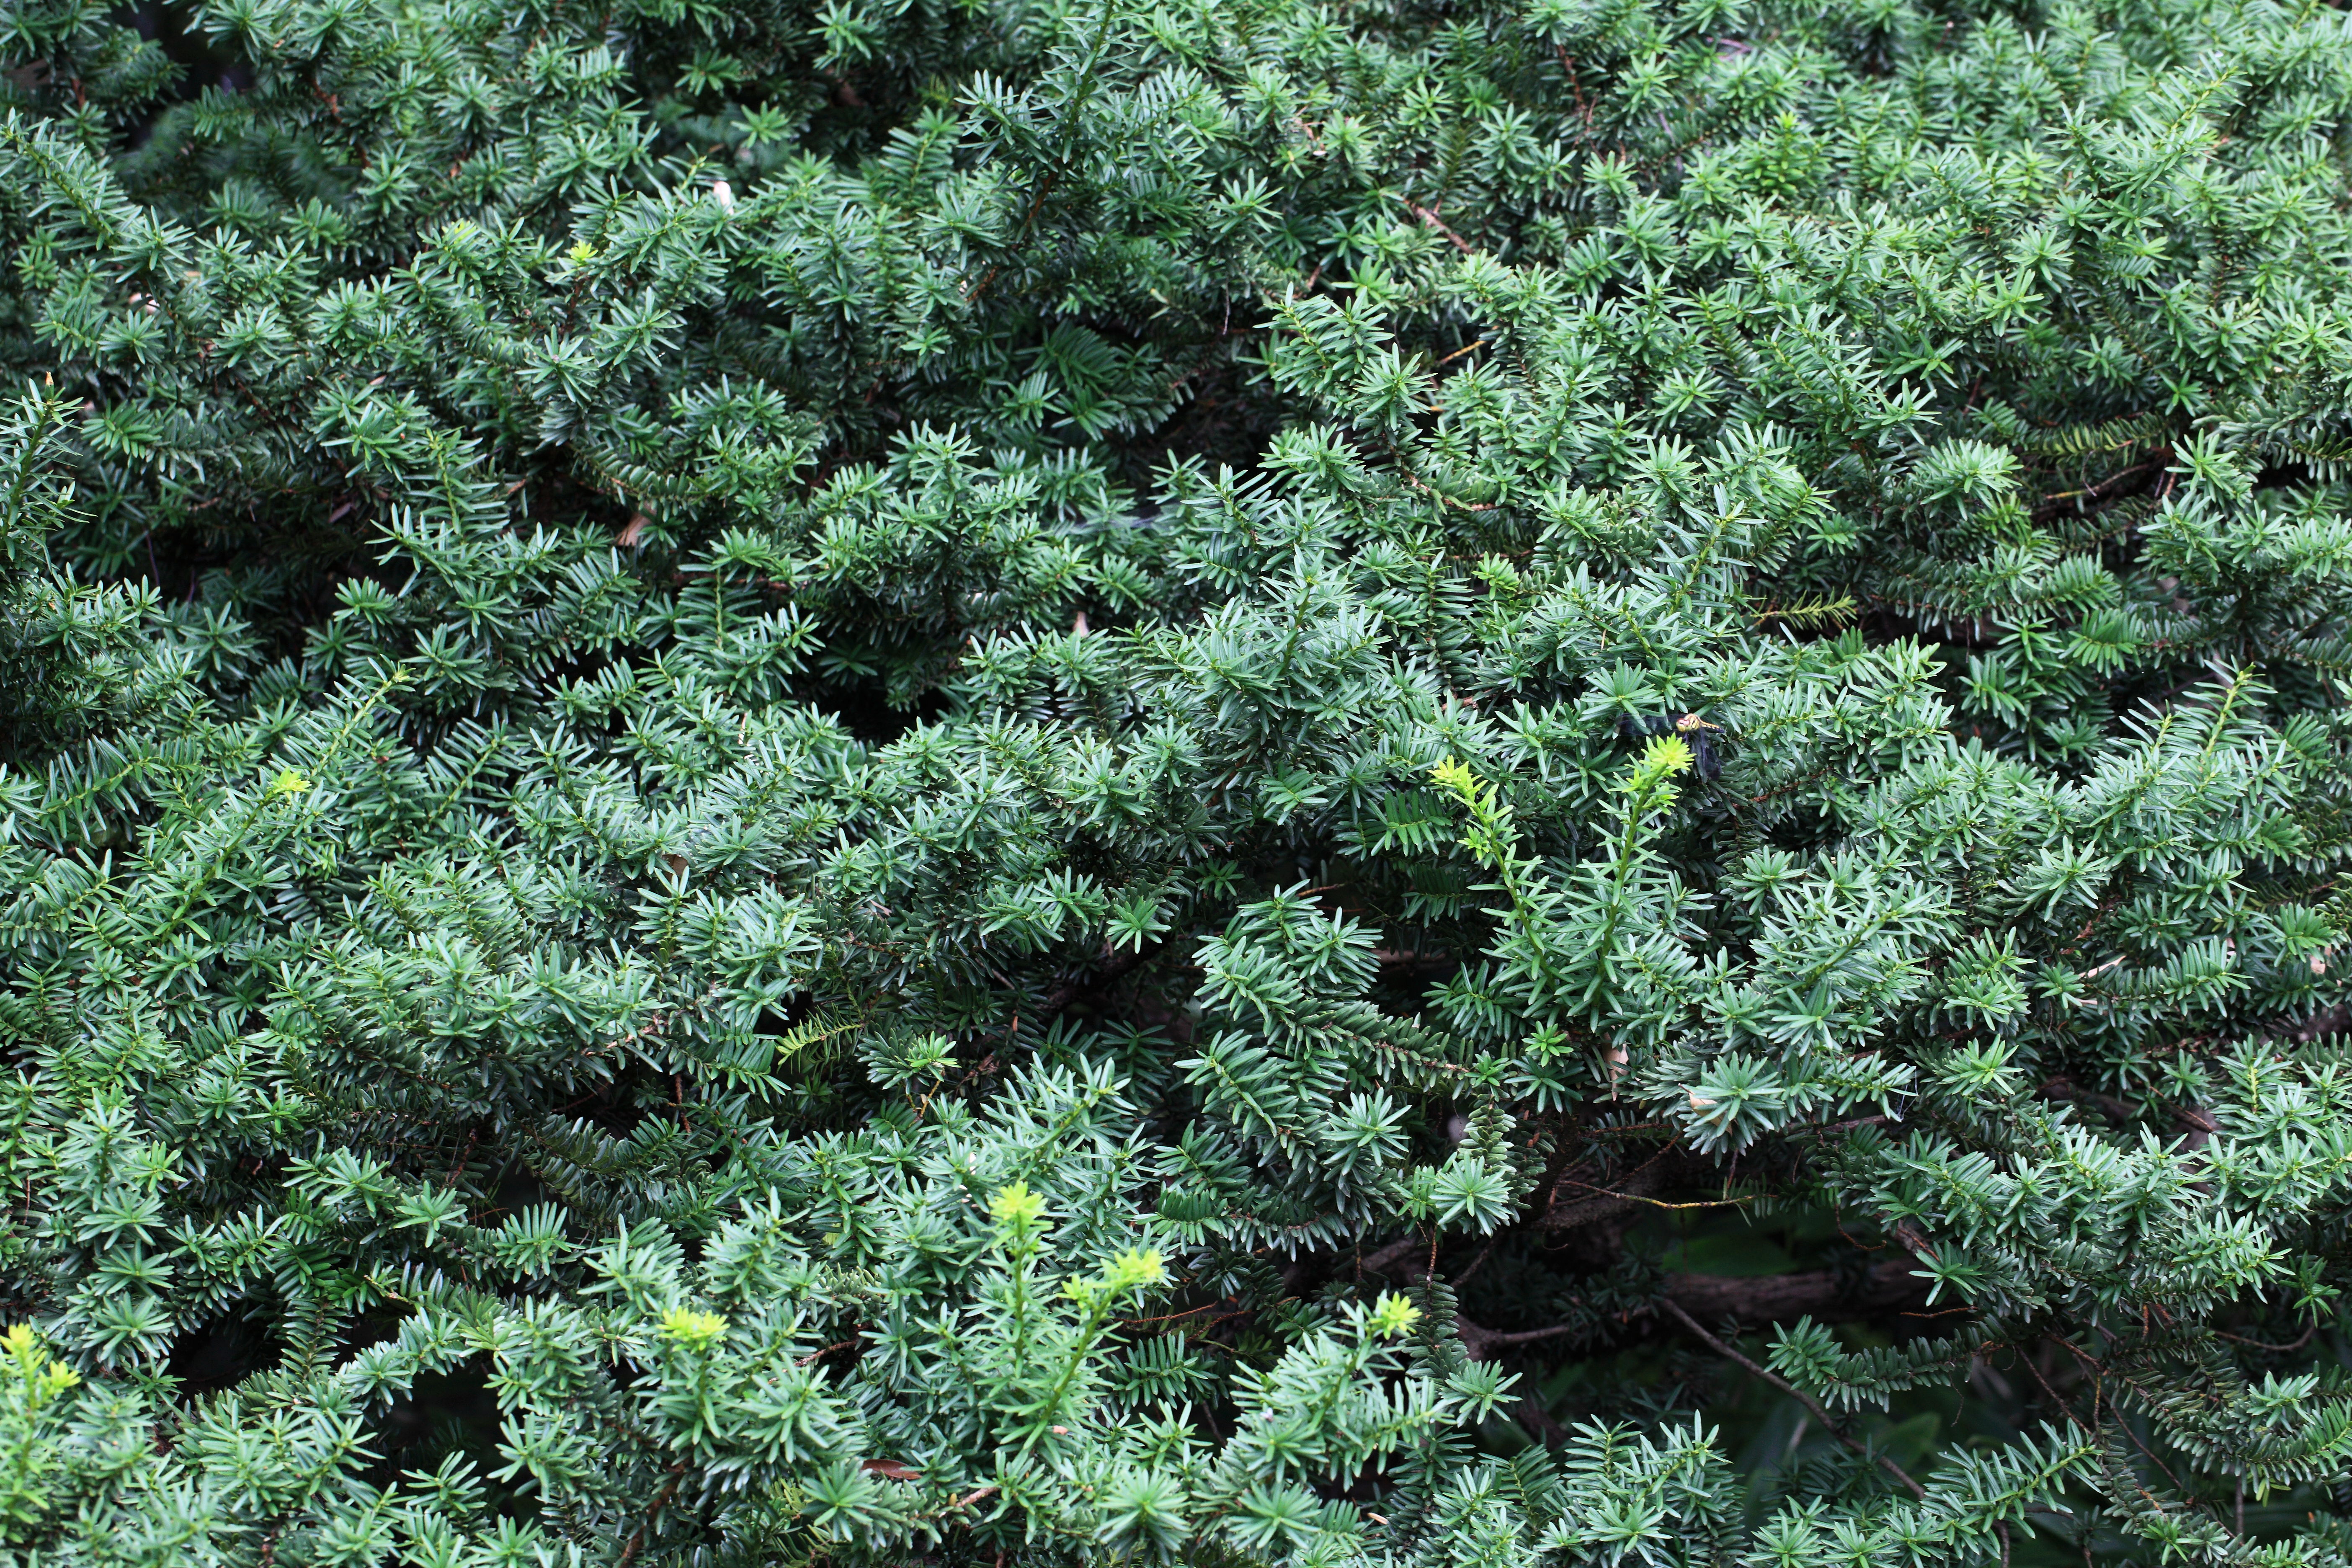
tree, plant, leaf, flower, pattern, green, high, herb, evergreen, botany, fir, conifer, cool image, background, spruce, shrub, wallpaper, 5d, hires, i, markii, ecosystem, hi, res, resolution, chiba, noda, takanashi, kamihanawa, flowering plant, biome, subshrub, woody plant, temperate coniferous forest, land plant